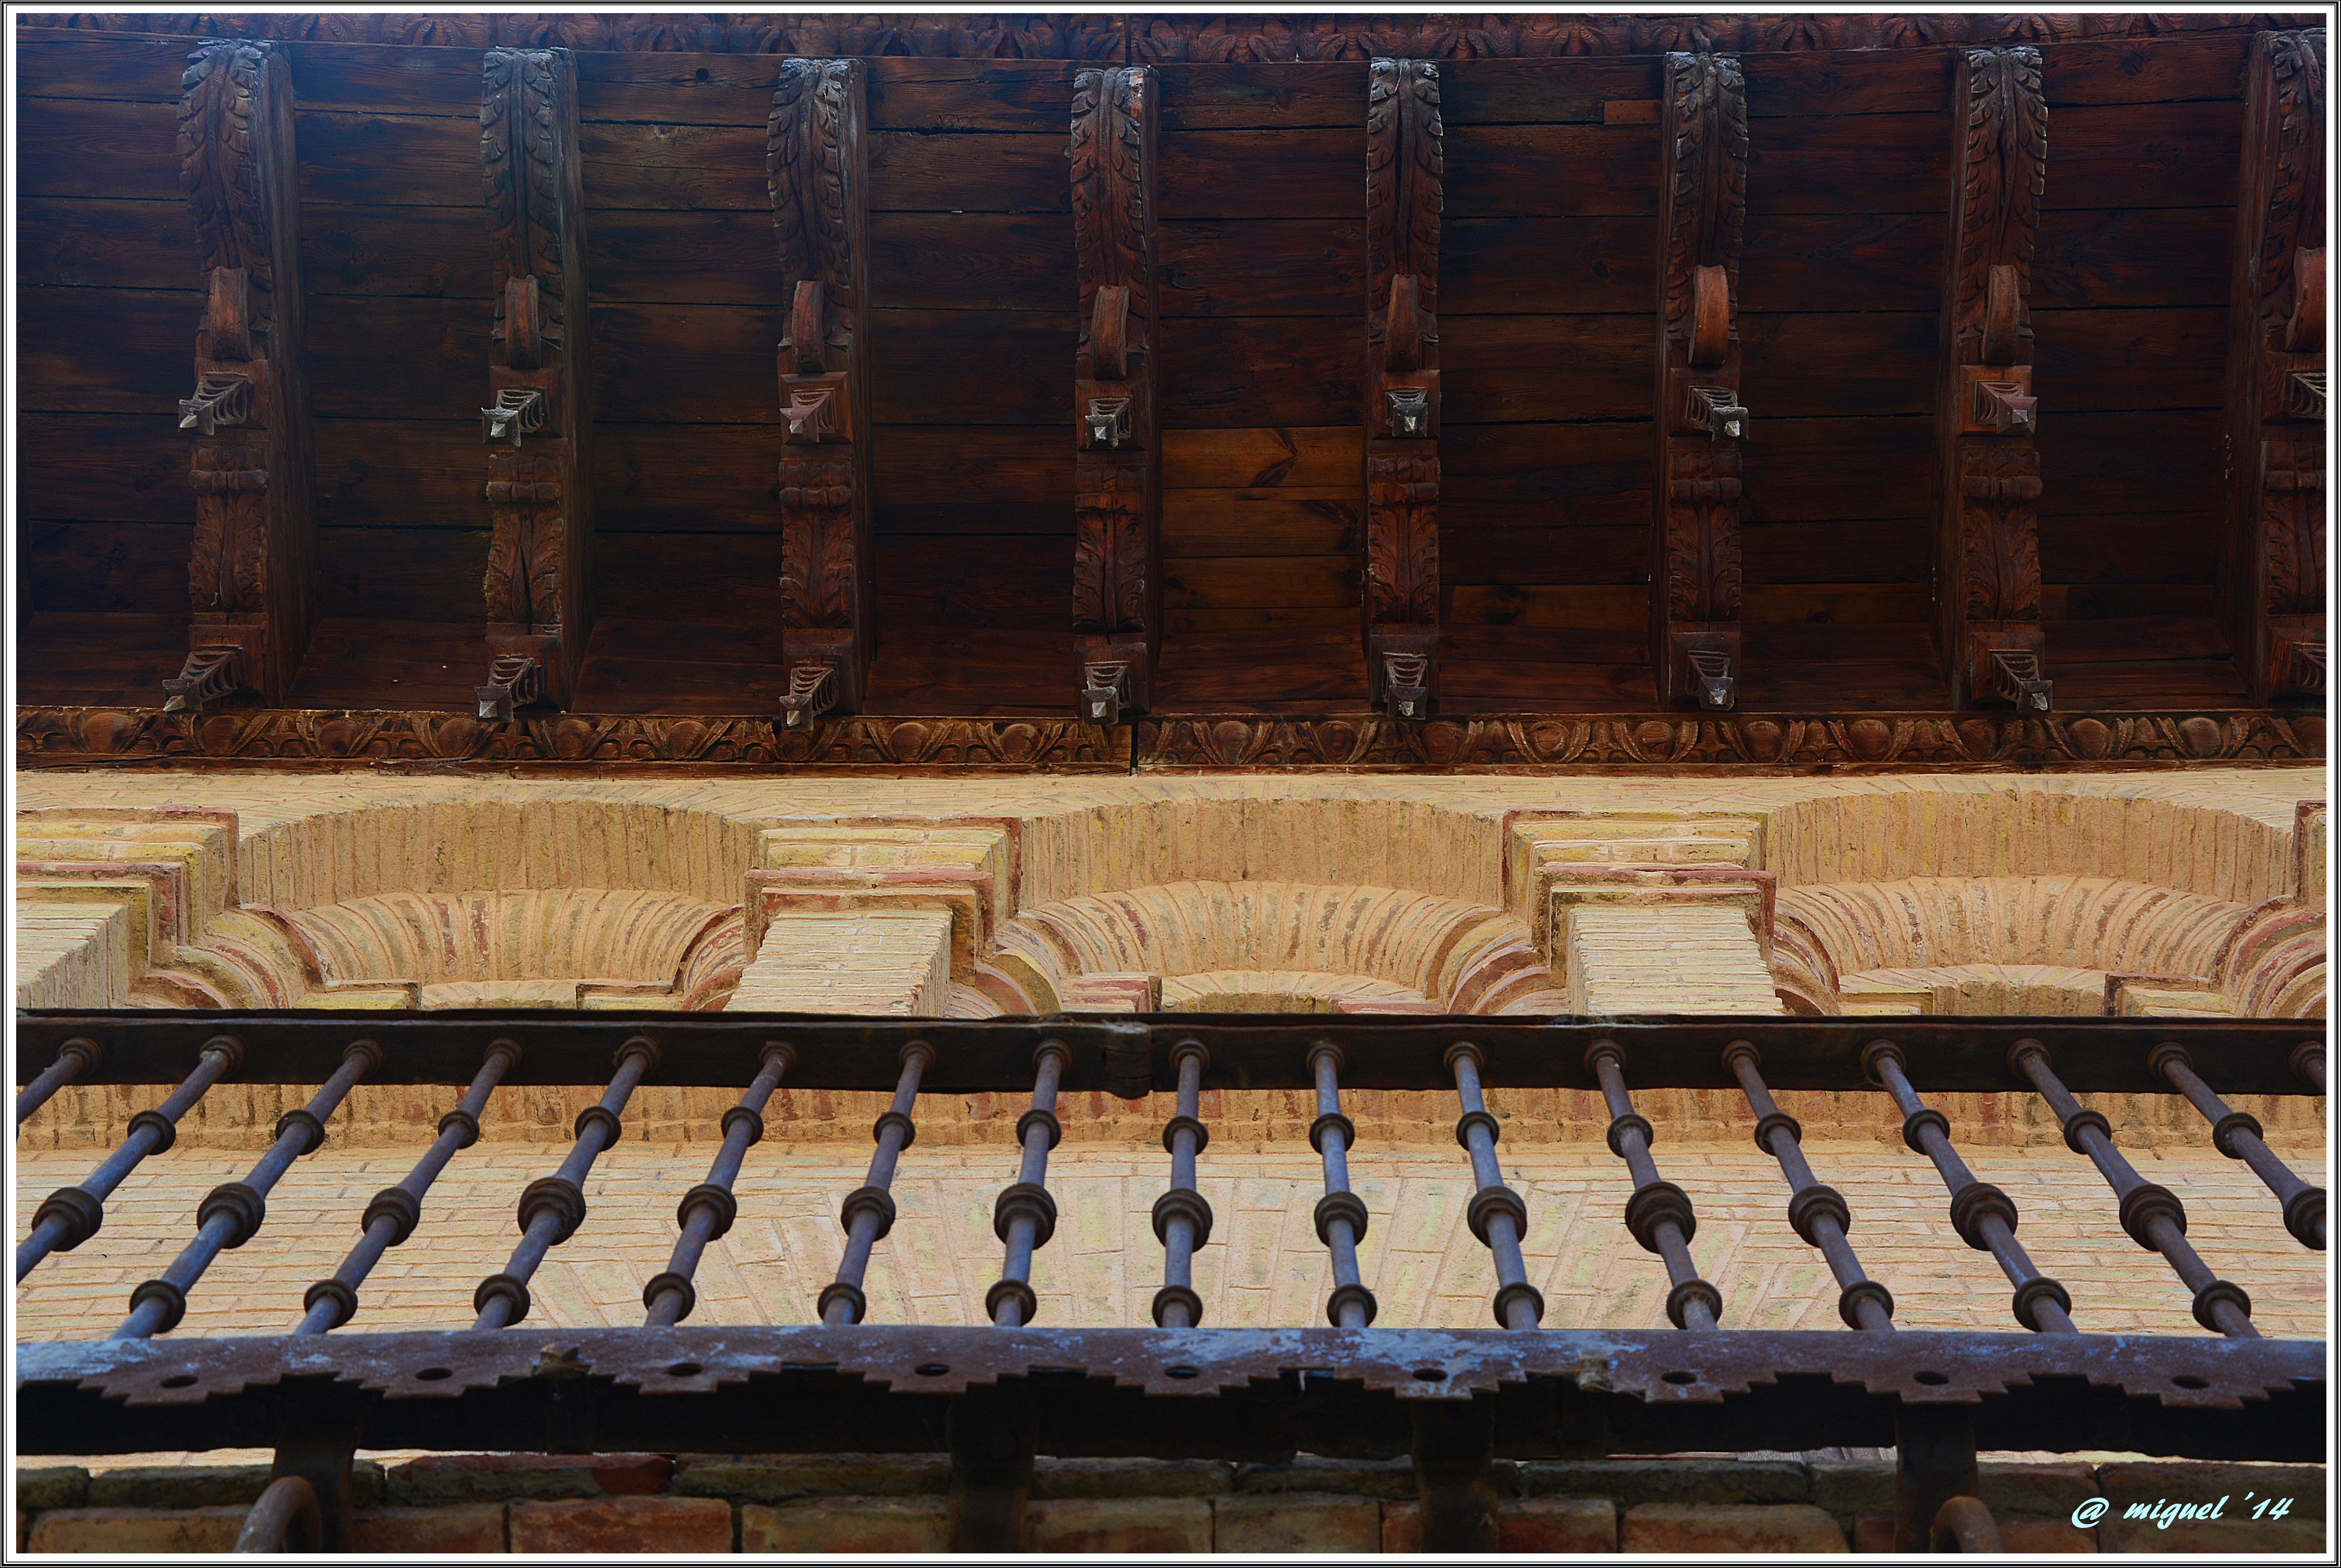
wood, track, furniture, musical instrument, art, sanguesa, man made object